Leakage inductance

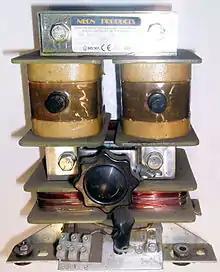
High leakage transformer

In many cases it is useful. Leakage inductance has the useful effect of limiting the current flows in a transformer (and load) without itself dissipating power (excepting the usual non-ideal transformer losses). Transformers are generally designed to have a specific value of leakage inductance such that the leakage reactance created by this inductance is a specific value at the desired frequency of operation. In this case, actually working useful parameter is not the leakage inductance value but the short-circuit inductance value.